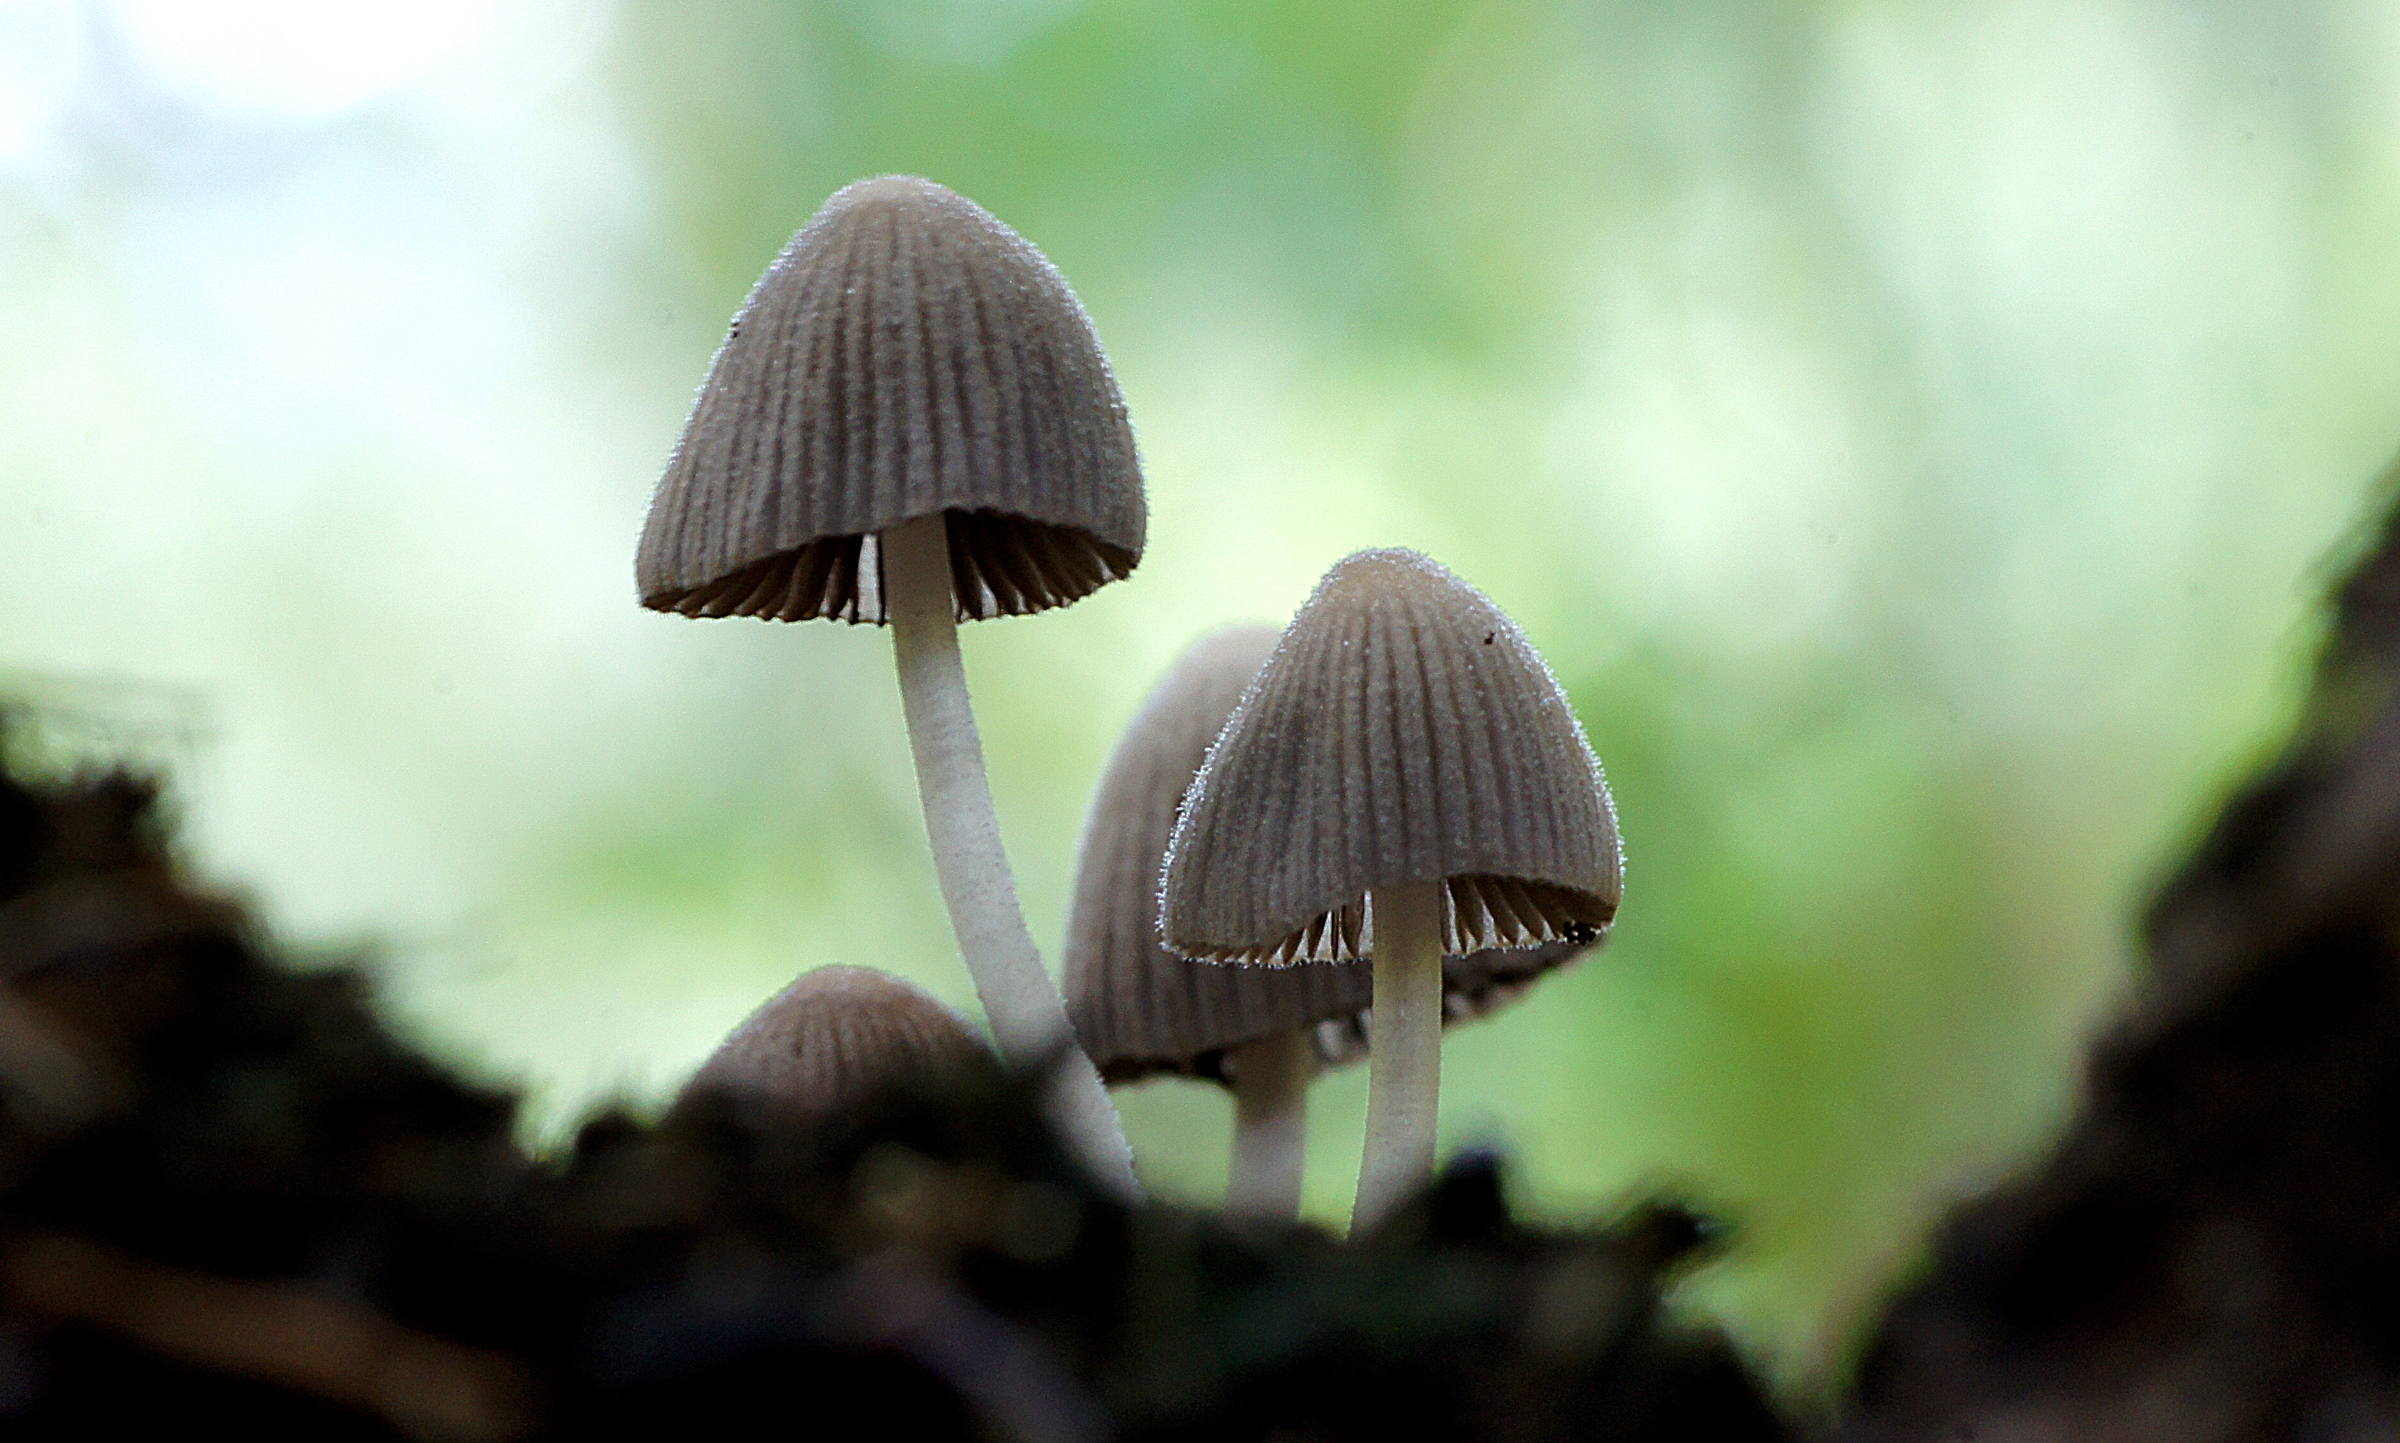
nature, forest, leaf, flower, green, autumn, botany, mushroom, flora, fauna, close up, fungus, fungi, woodland, museums, sonydslra580, tamron90mmmacro, agaricus, macro photography, edible mushroom, agaricomycetes, agaricaceae